Myus

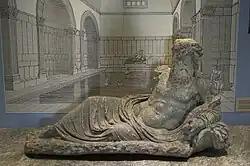
Patron deity of the Maeander River, Miletus Museum

Over the centuries the base proved untenable. The Maeander River, known subsequently in geology as the type for its sinuous configurations, beginning as a steeply cut dendritic pattern in the highlands to the east, empties into an east-west trending rift. Because of the large number of tributaries and the periodic flooding, the water carries a high sedimentary load in suspension, which it dumps into the rift, creating a flat ribbon of land that progrades to the west. The river wanders down it in multiple streams of high sinuosity, changing configuration at every flood. It reached the Aegean many centuries ago and continues to deposit a delta out into it.